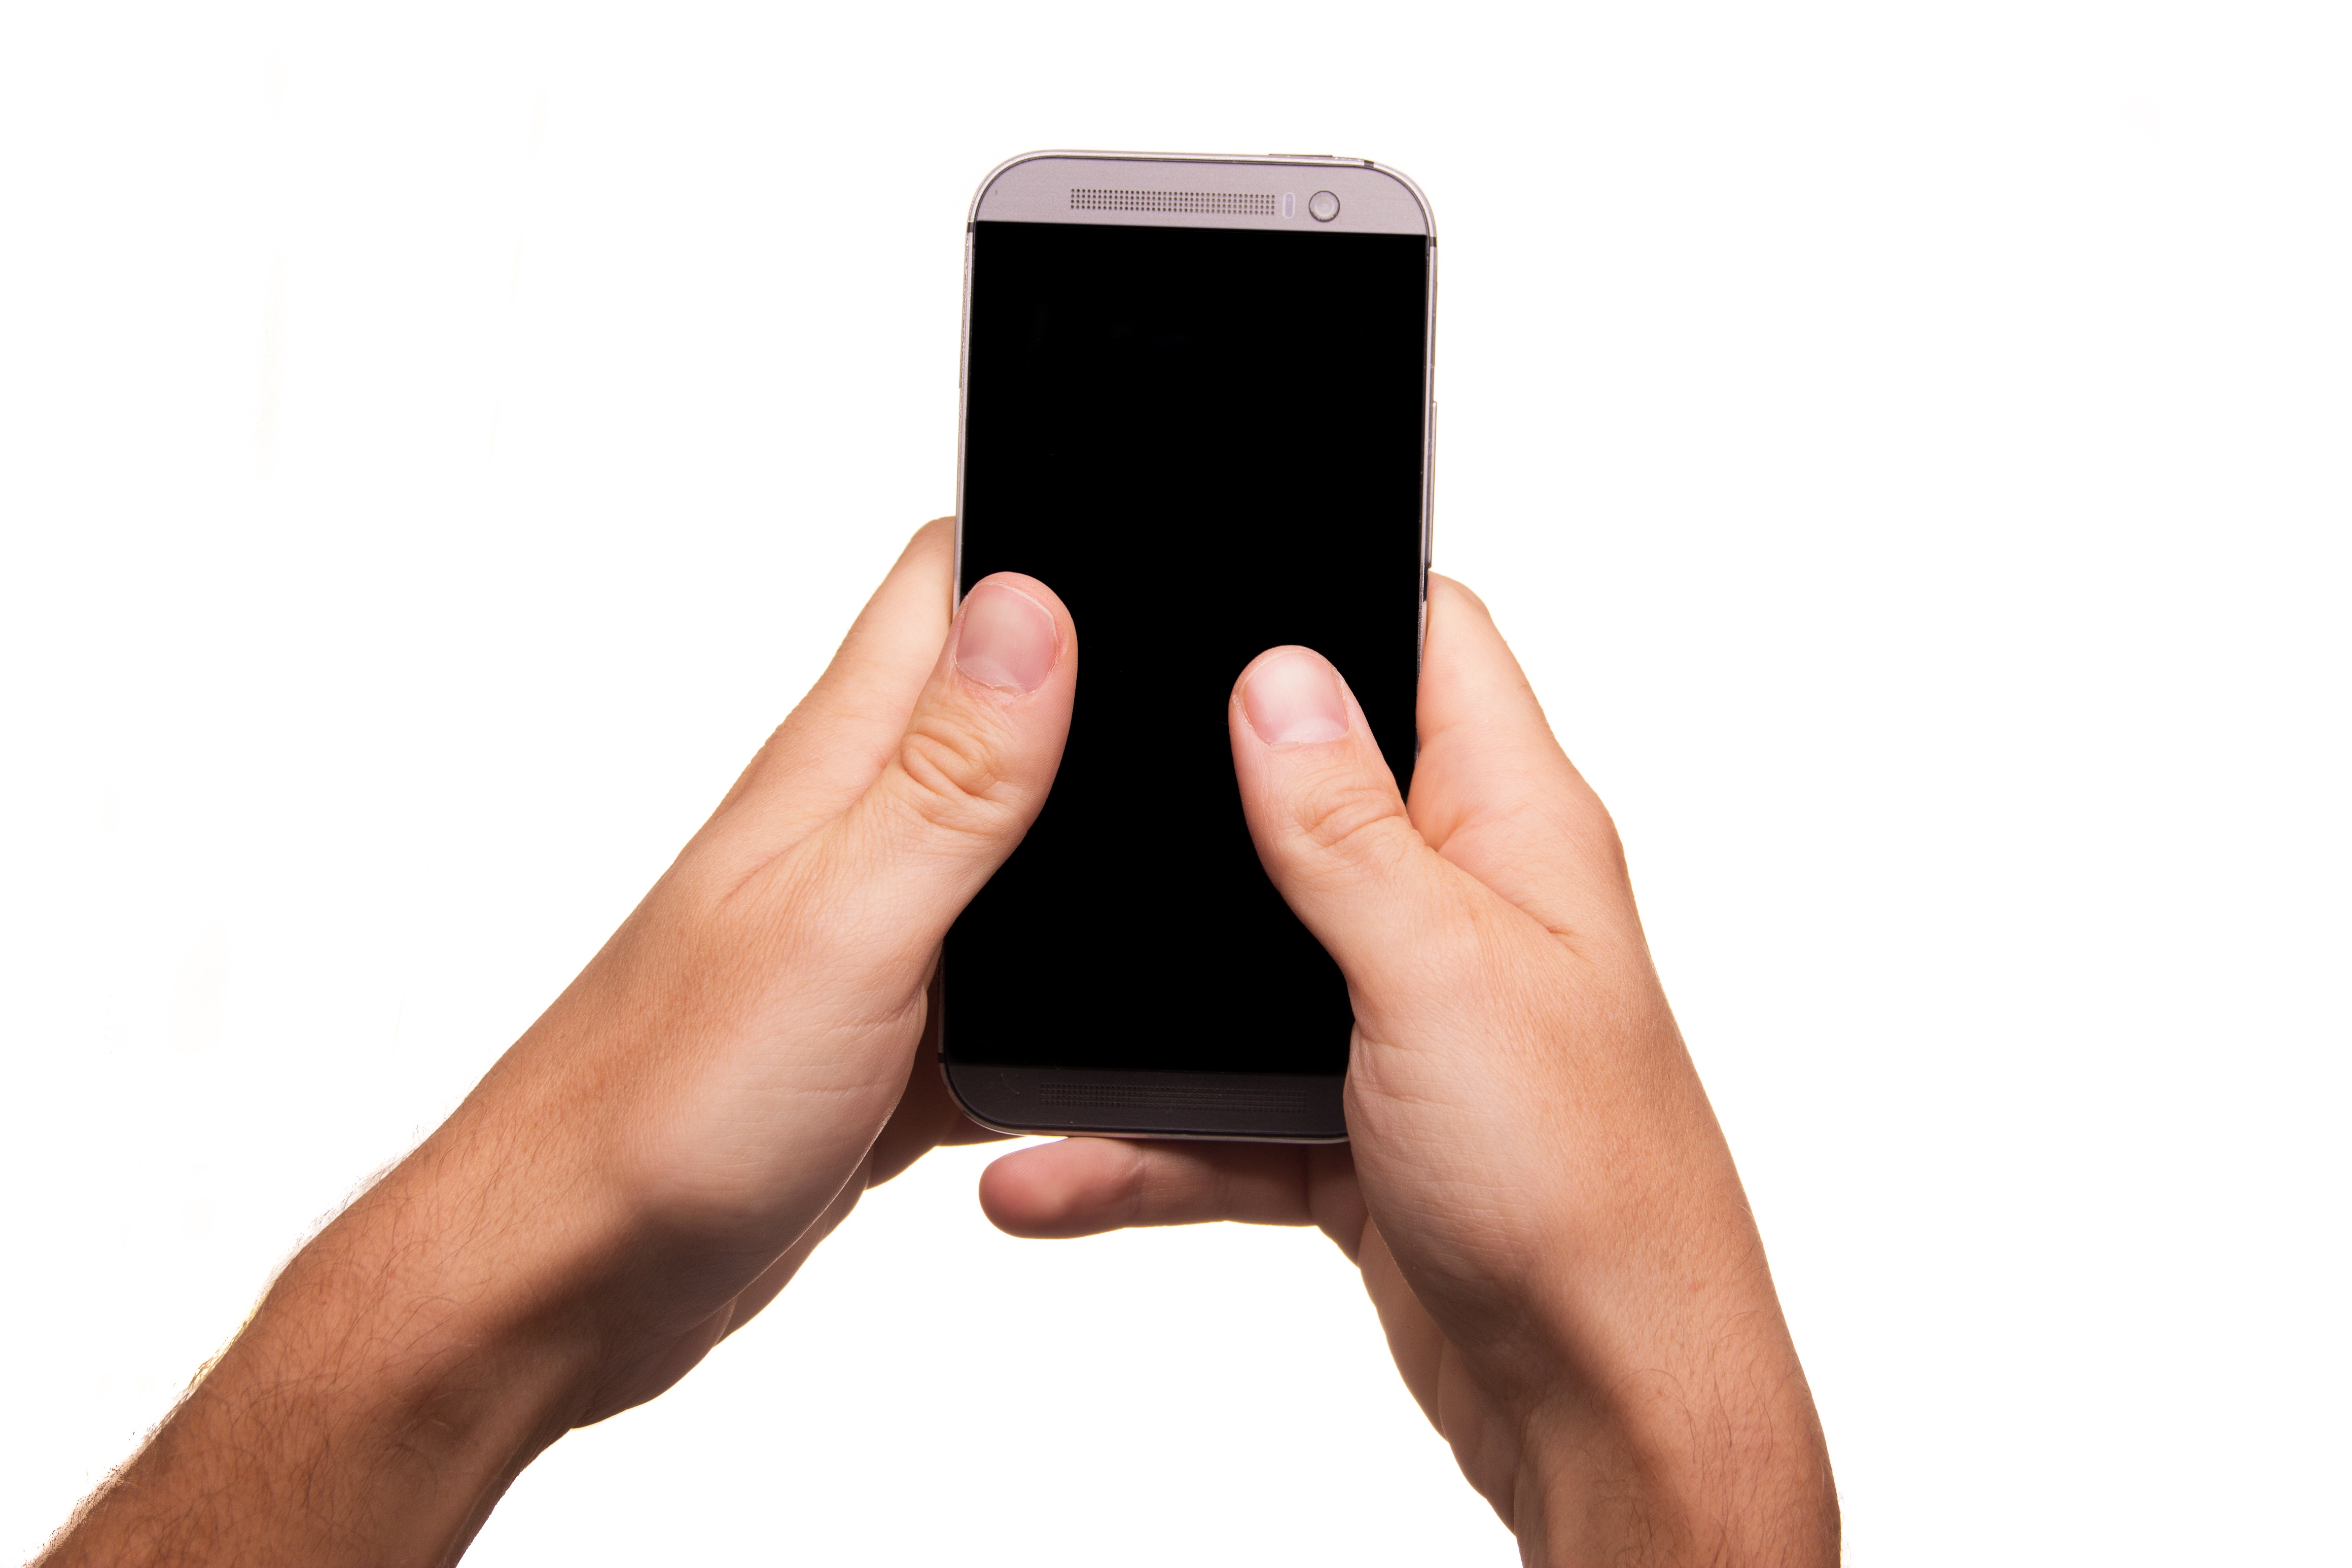
smartphone, mobile, hand, screen, typing, post, technology, internet, finger, telephone, communication, gadget, arm, electronics, call, message, digital, information, connection, contact, input, interview, thumb, data, entering, send, keying, sense, sms